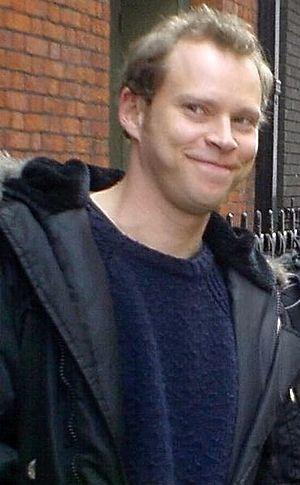
Robert Webb, né le 29 septembre 1972, est un humoriste, acteur et écrivain britannique, membre du duo comique Mitchell and Webb aux côtés de David Mitchell. Tous deux jouaient dans le programme de Channel 4 Peep Show et That Mitchell and Webb Look.